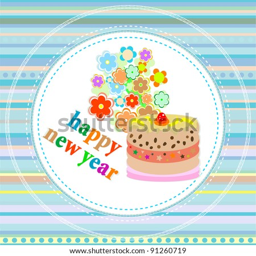
new year 's card with a cake , flowers and greetings